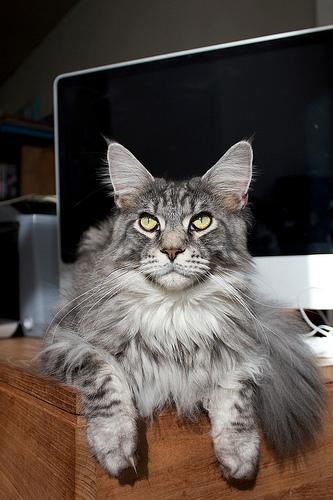
Breed: Maine Coon